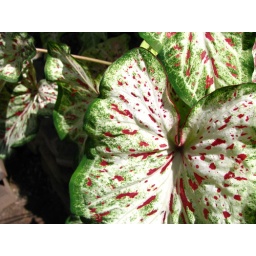
Colorful elephant ear plants near the fountain at Sayen Gardens.